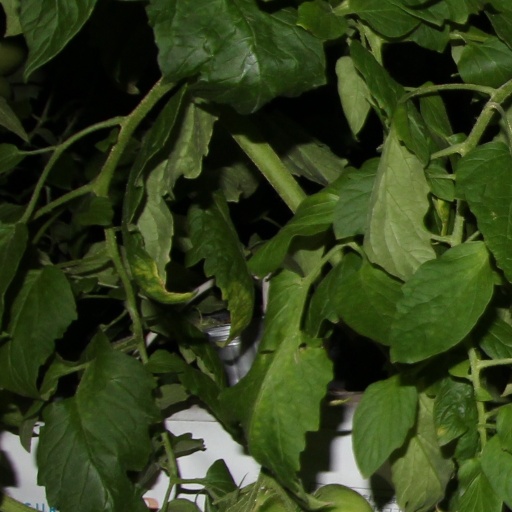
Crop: tomato